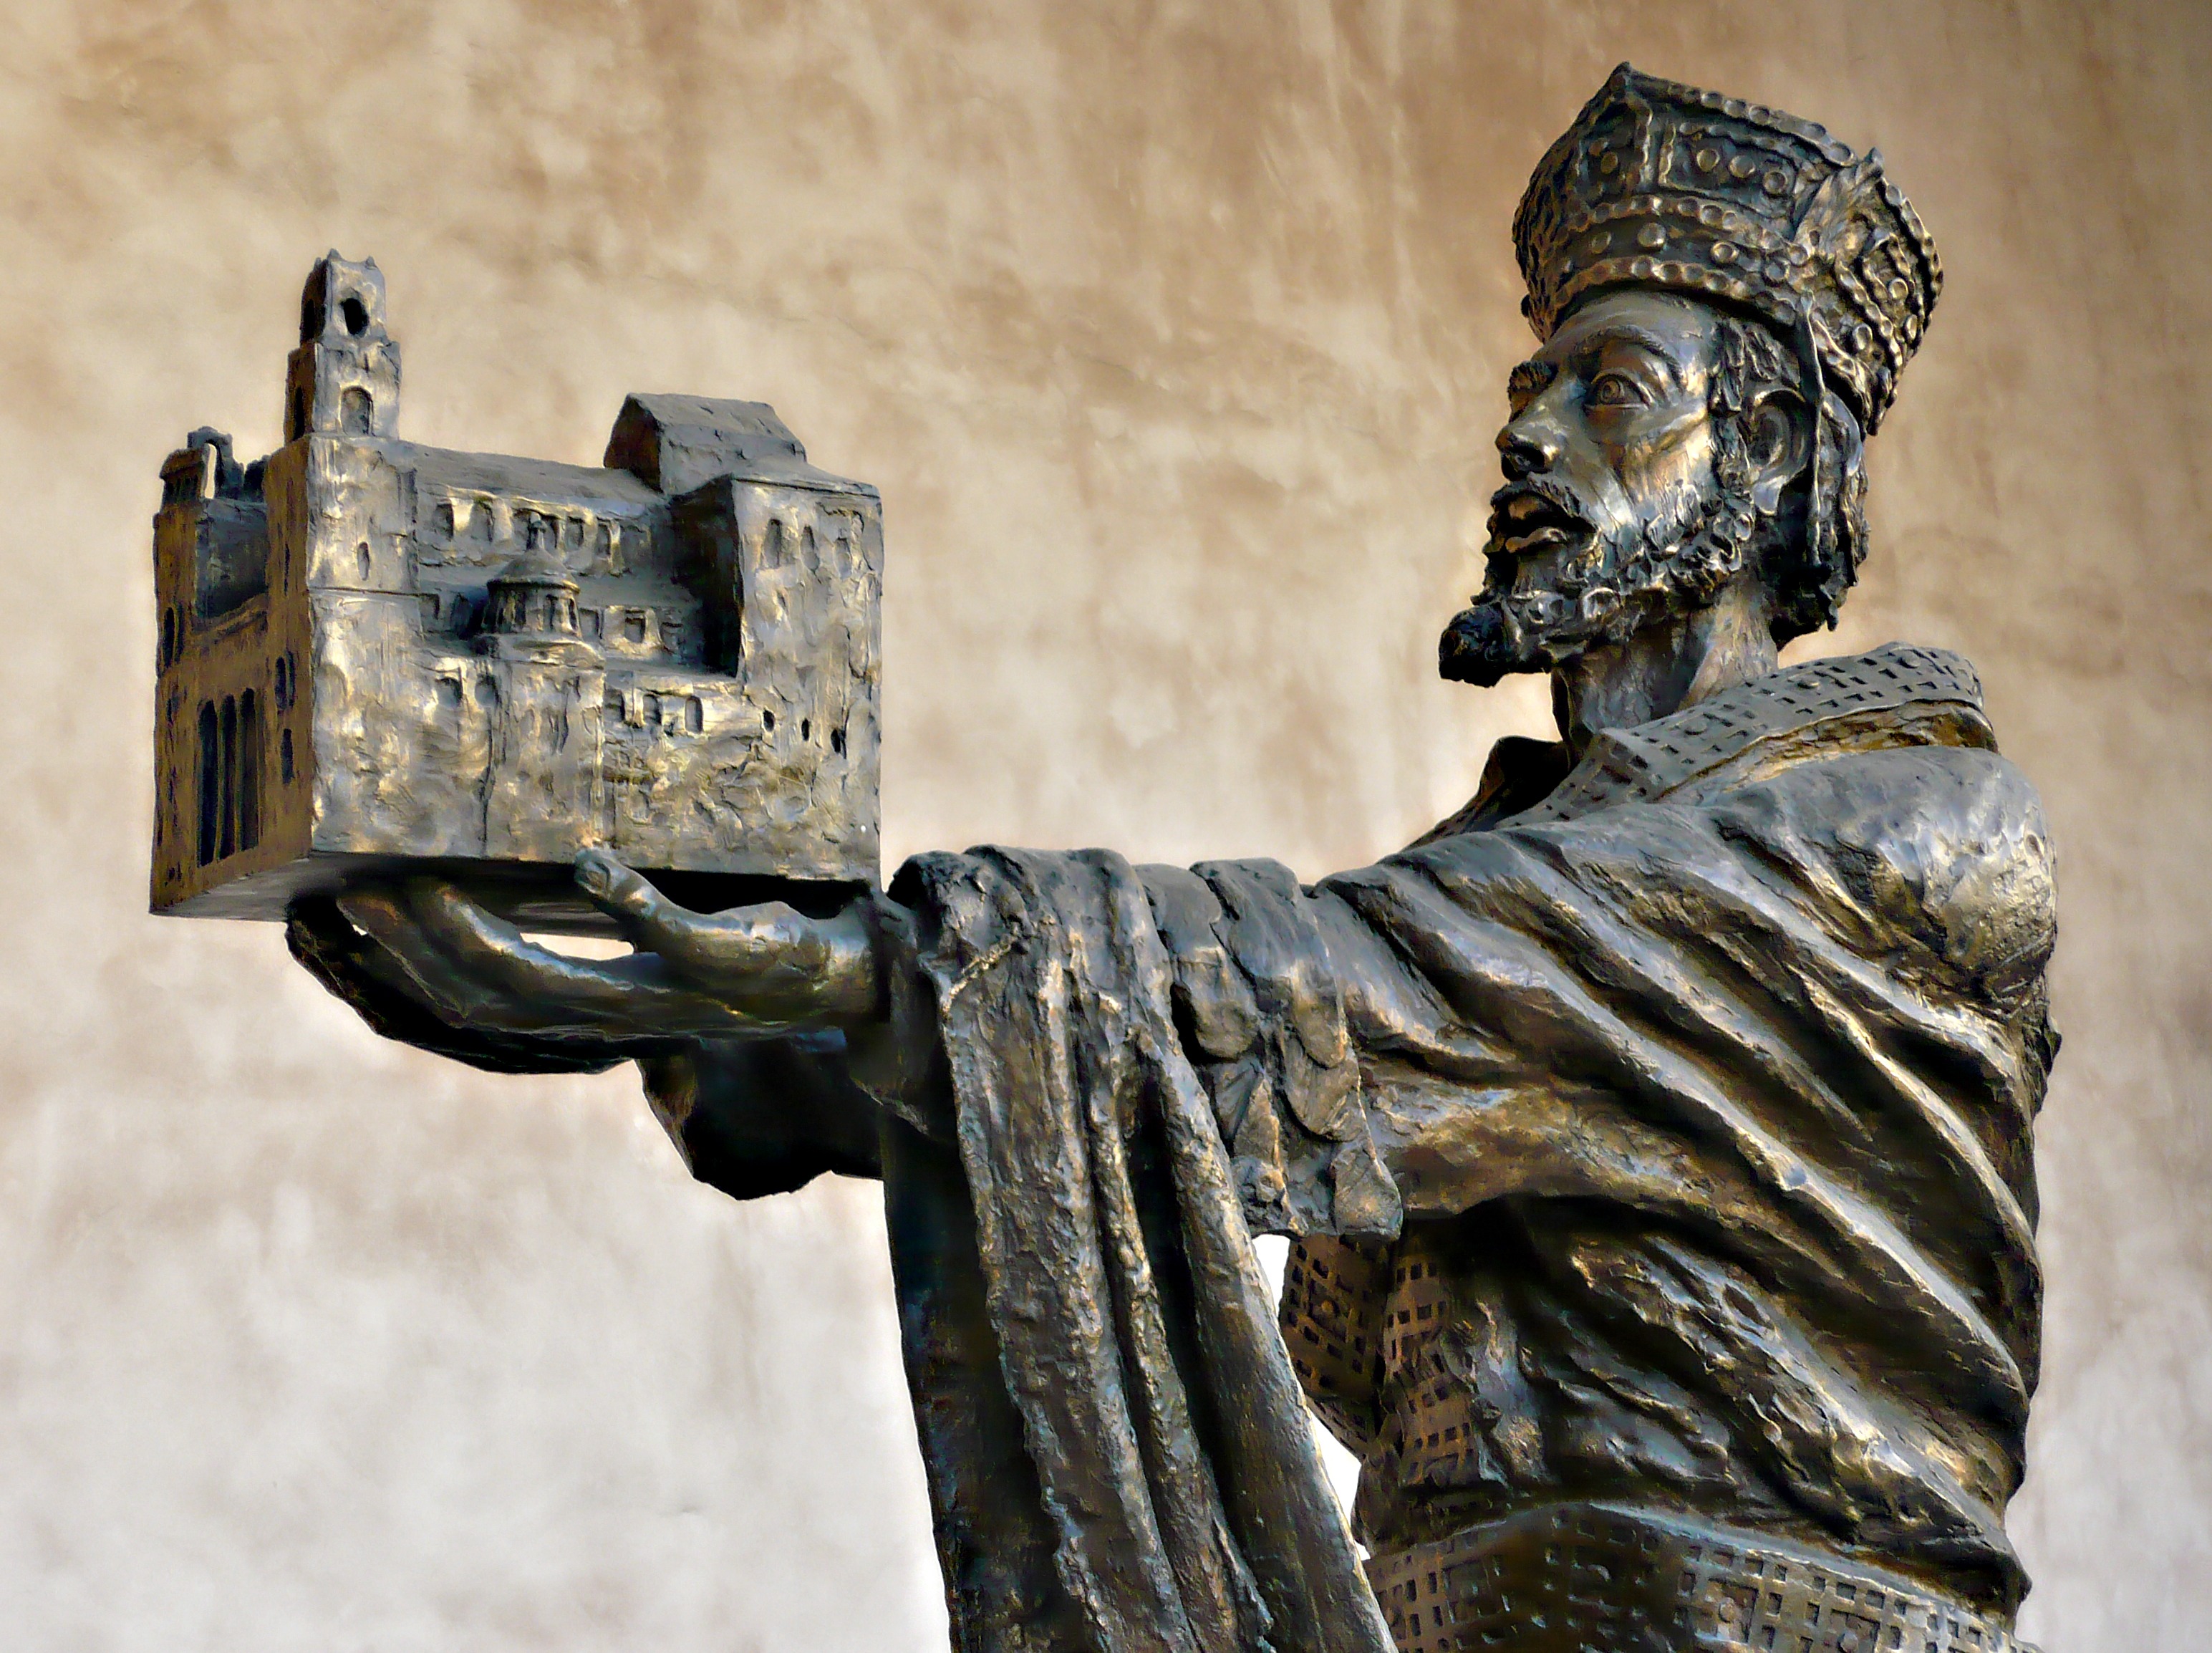
monument, statue, gift, sculpture, art, temple, bronze, carving, ancient history, cathedral morreale